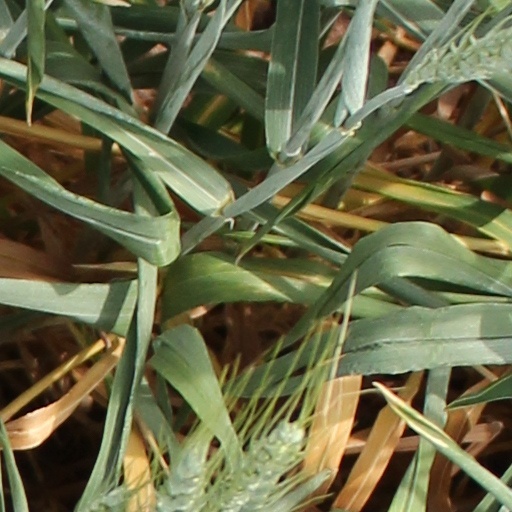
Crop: wheat